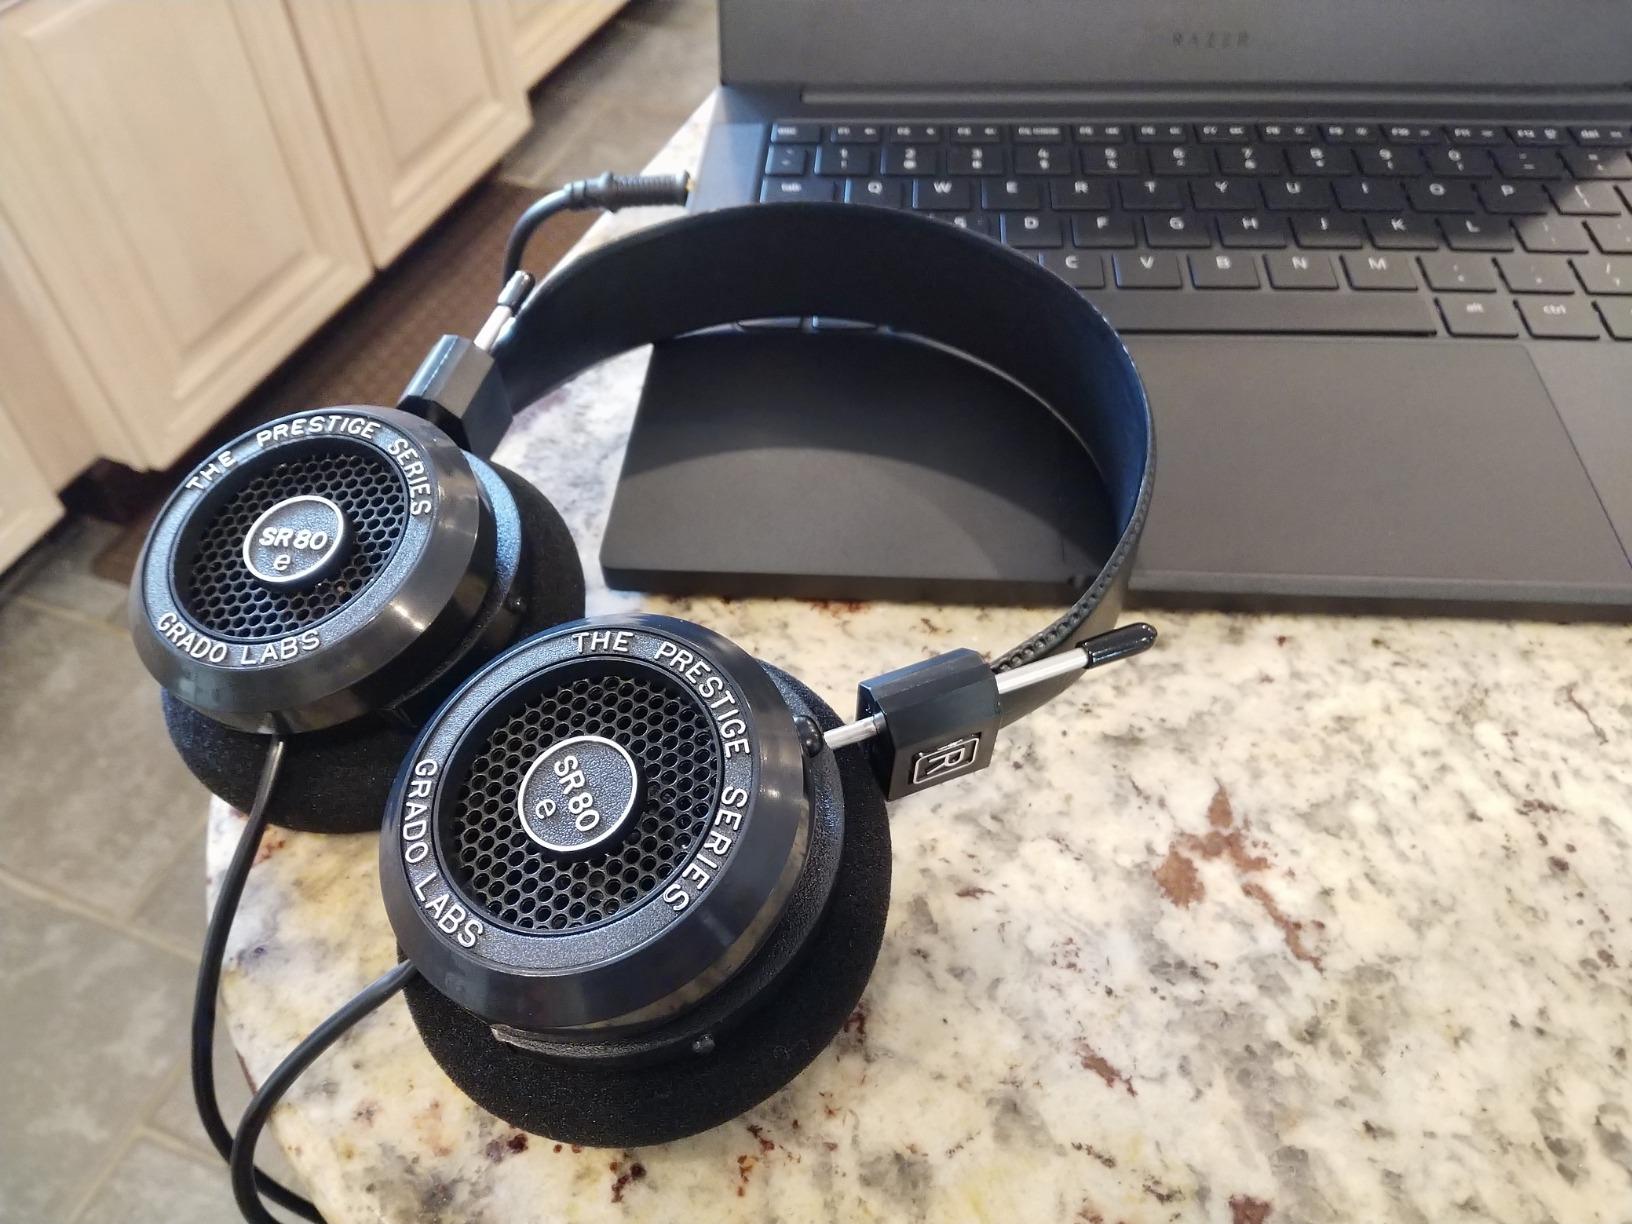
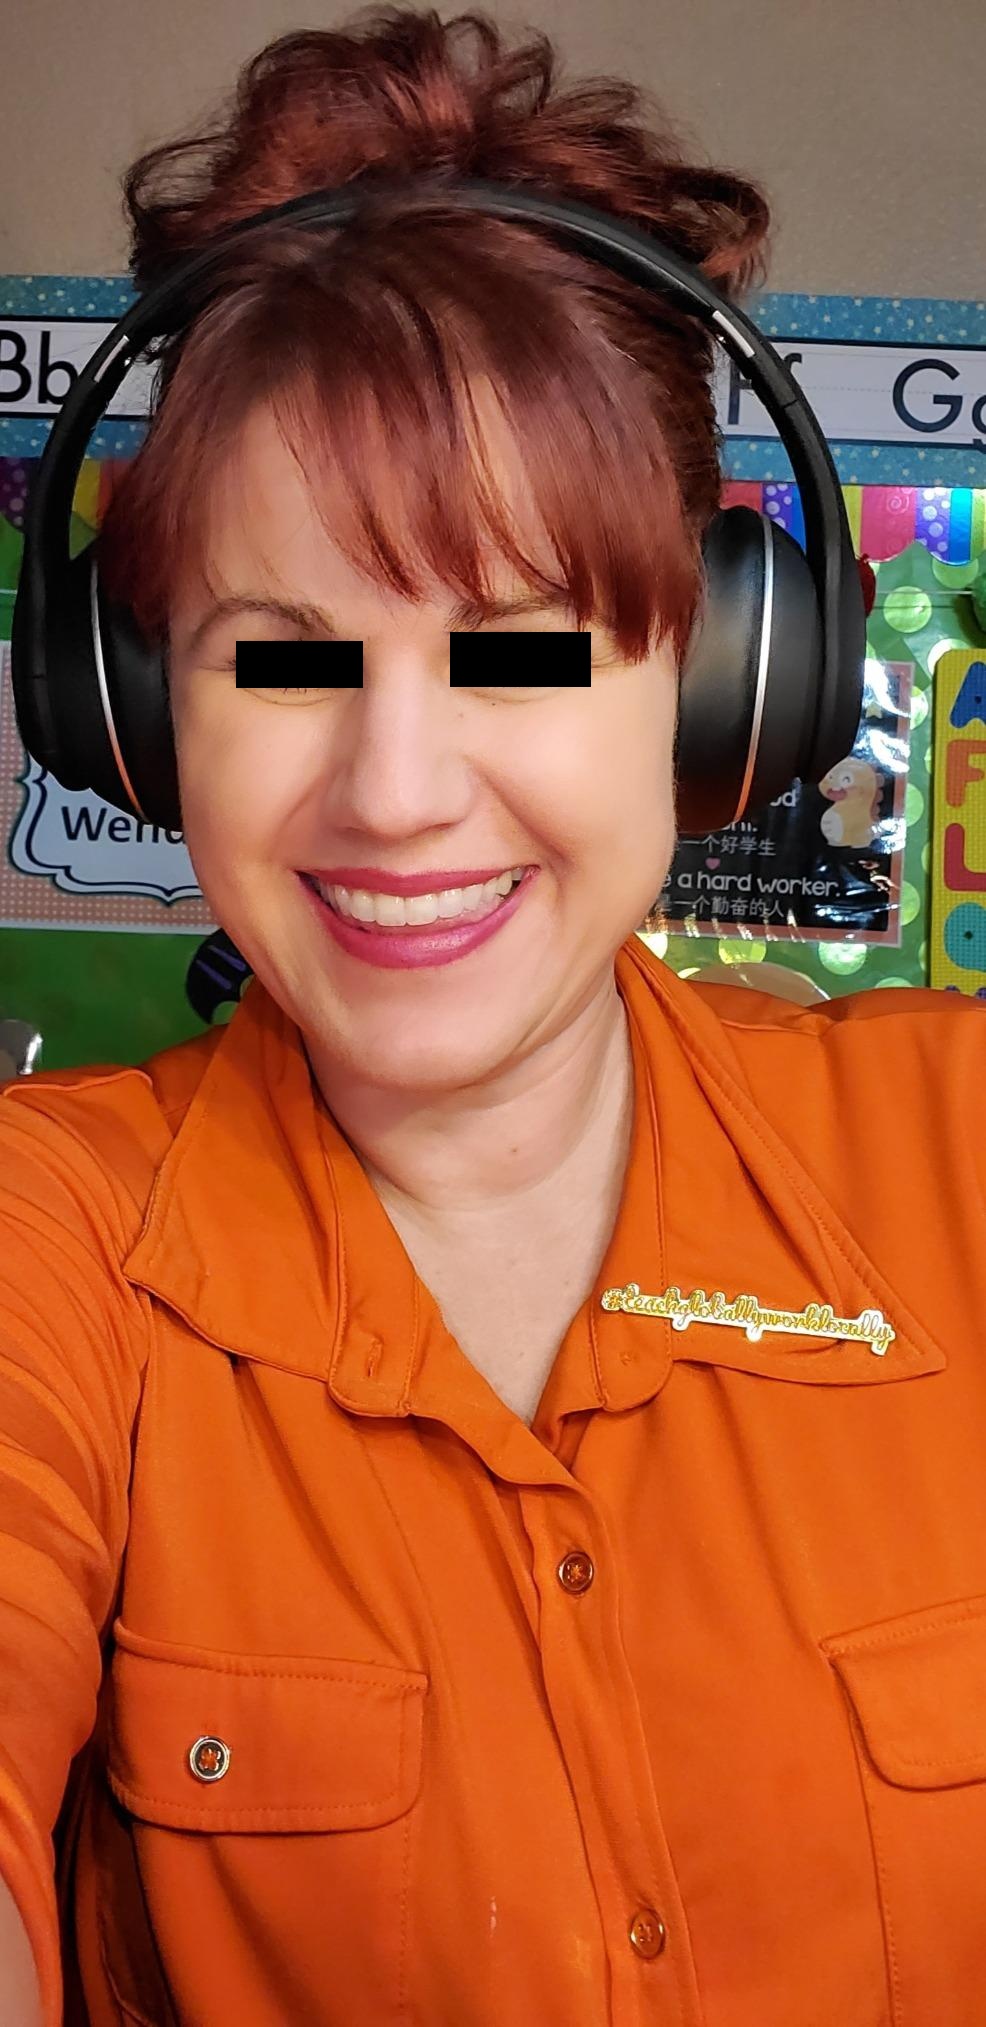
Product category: headphones
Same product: no